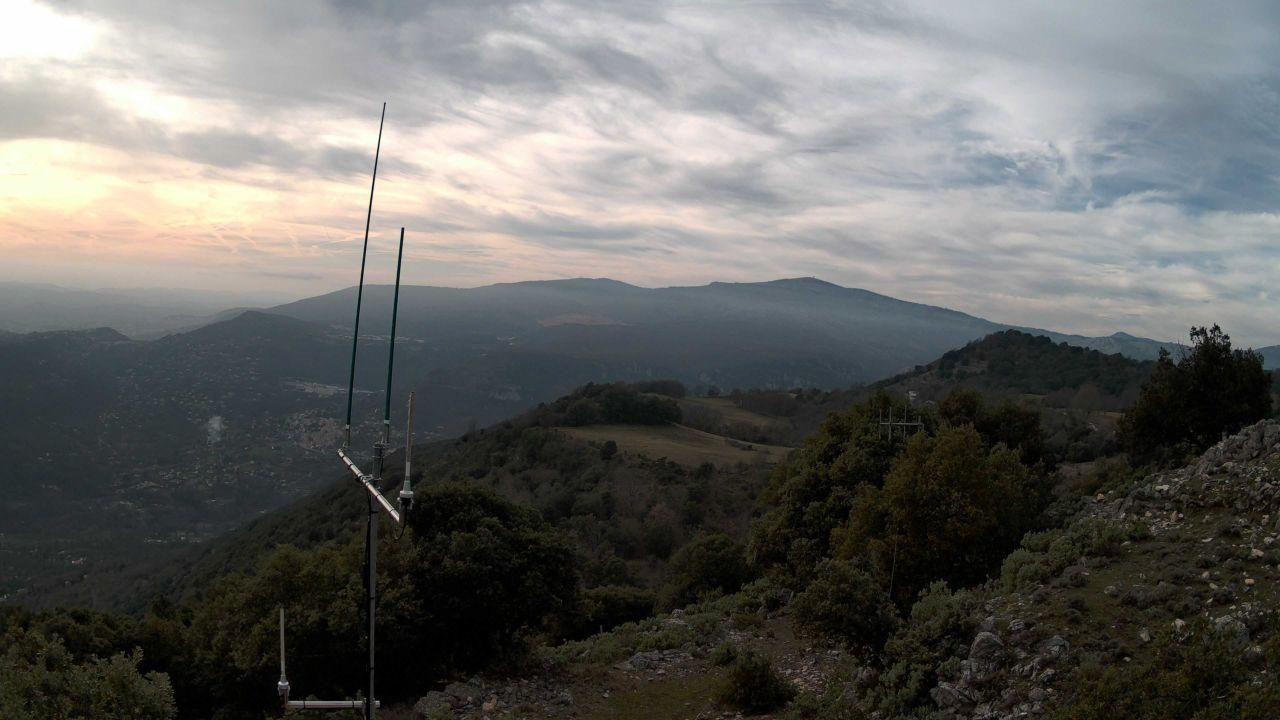
Fire: no
Smoke: yes